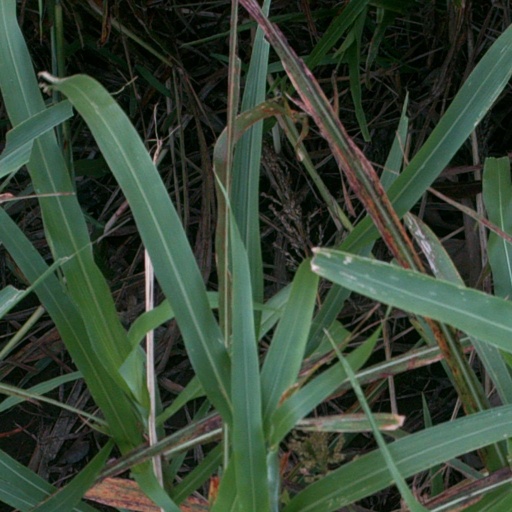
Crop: sorghum